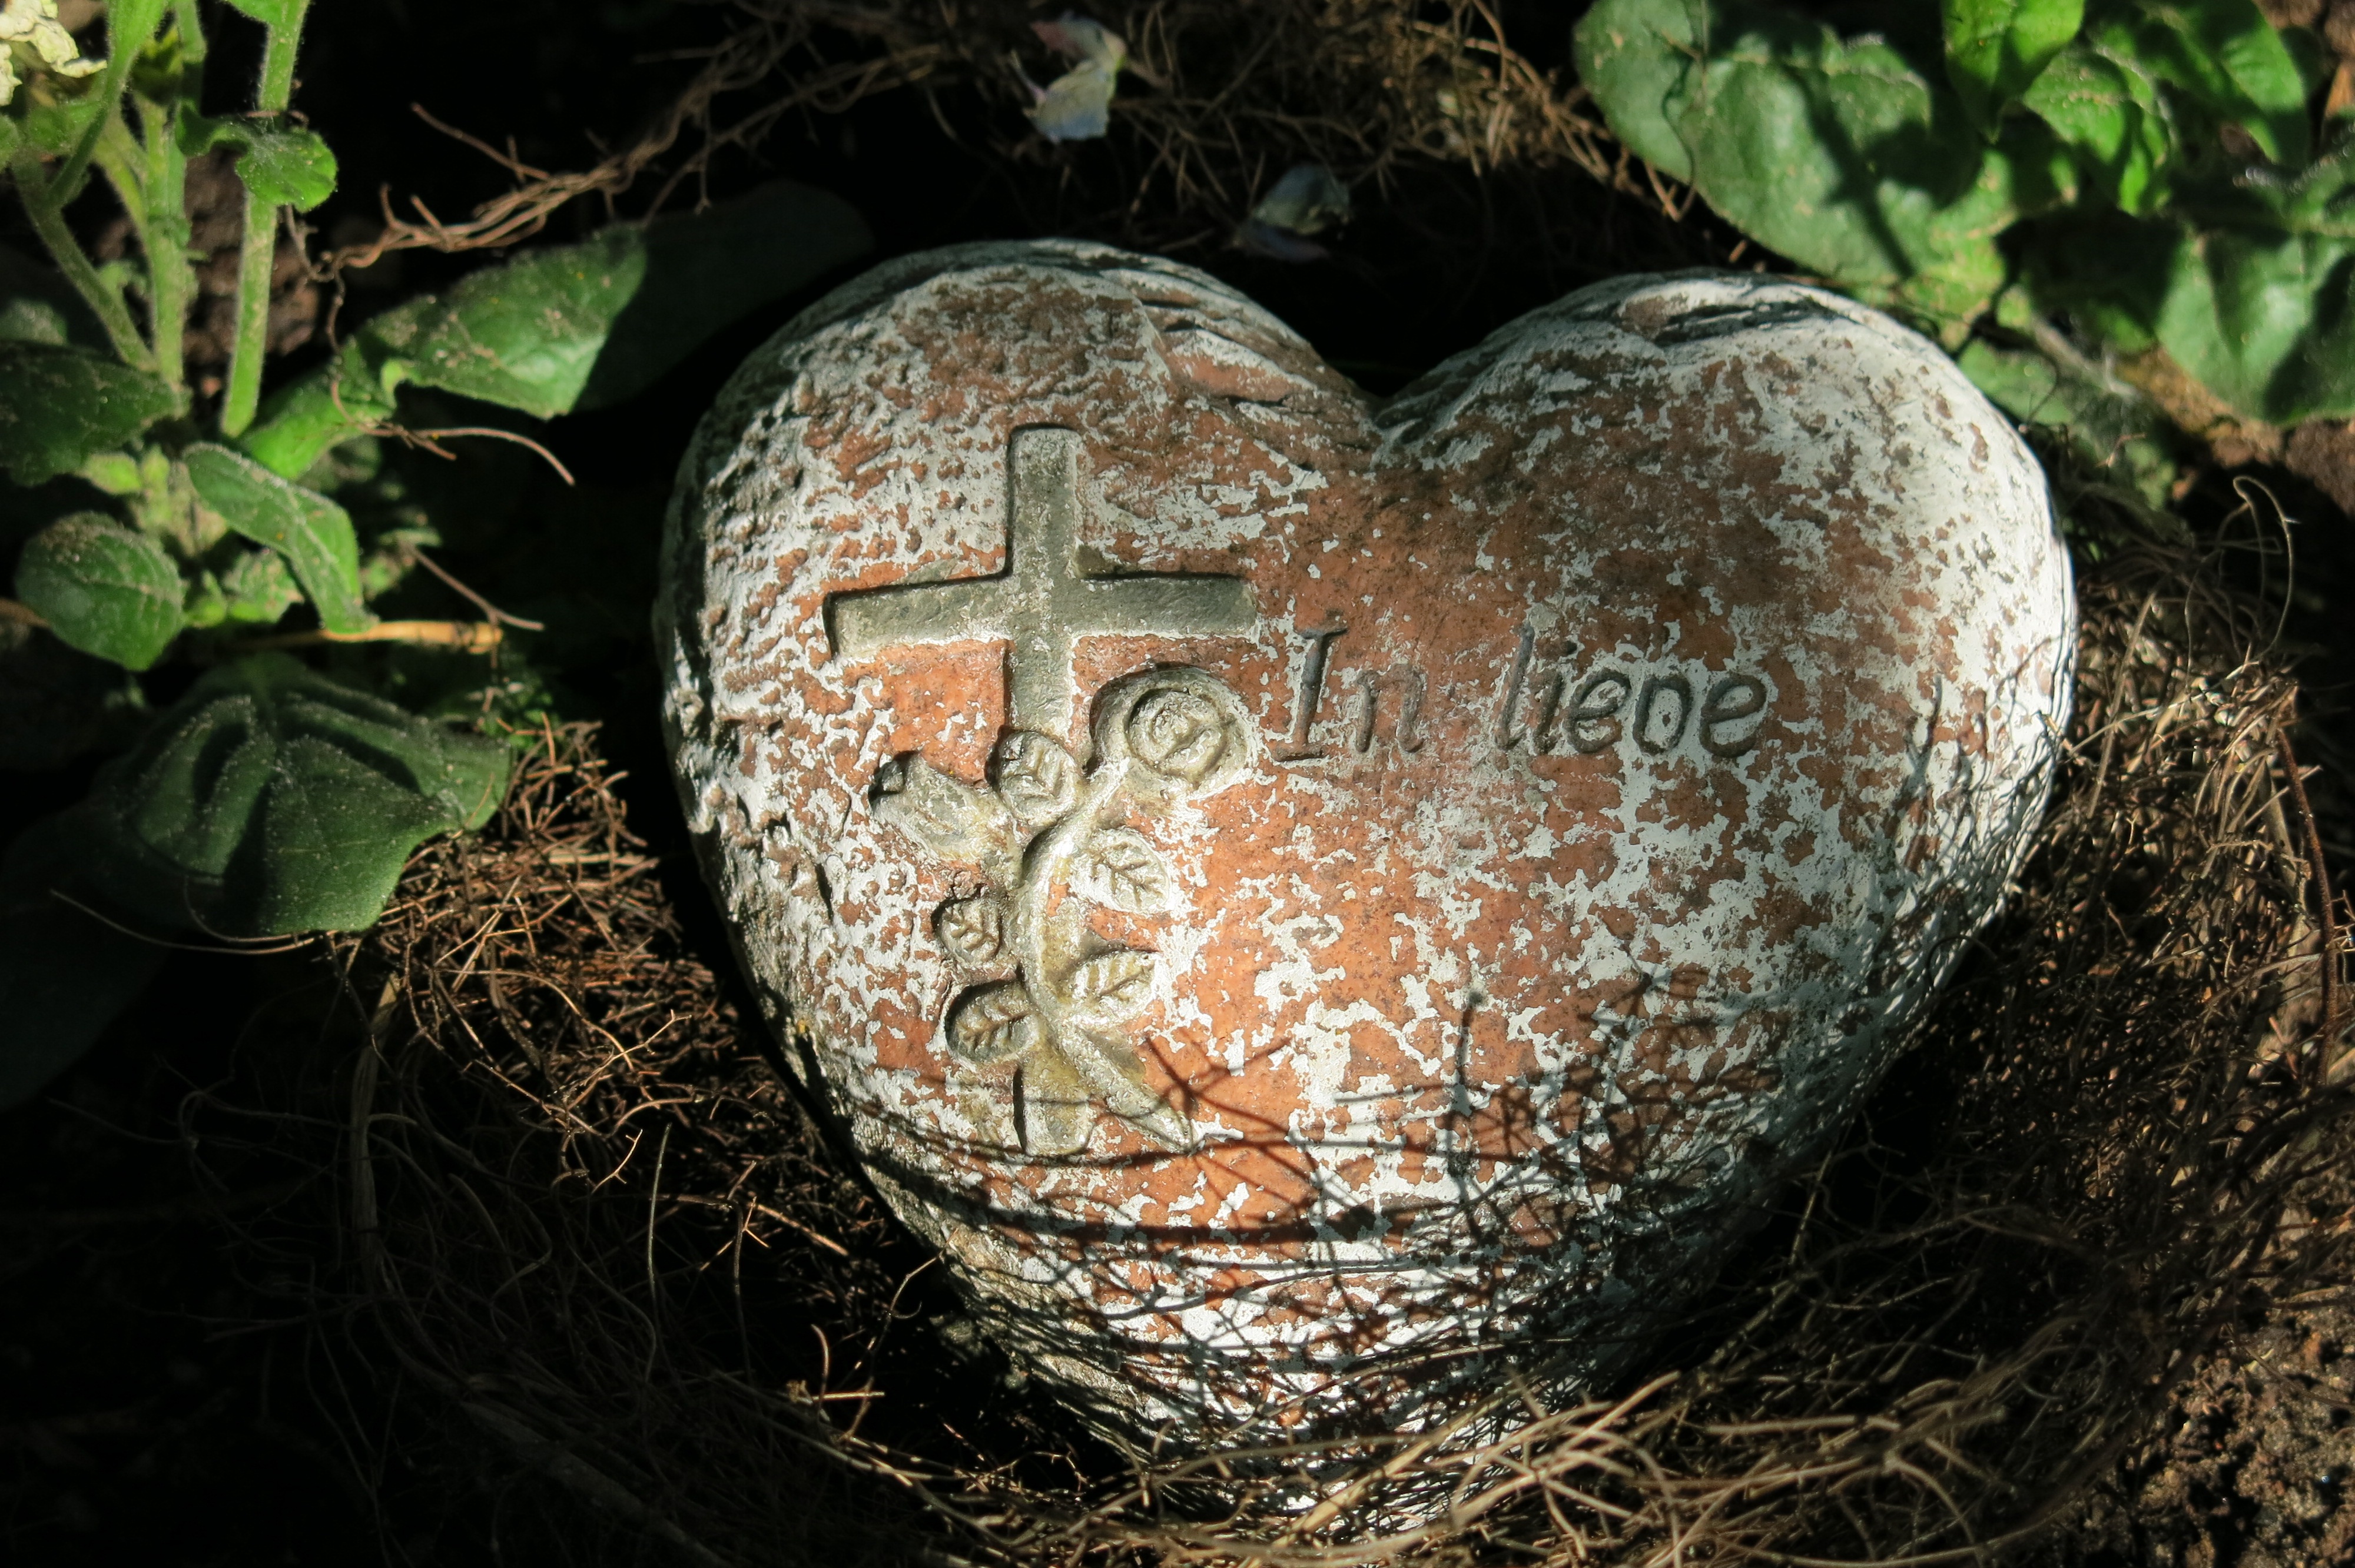
branch, trunk, heart, soil, cemetery, tombstone, close up, inscription, commemorate, berlin, nest